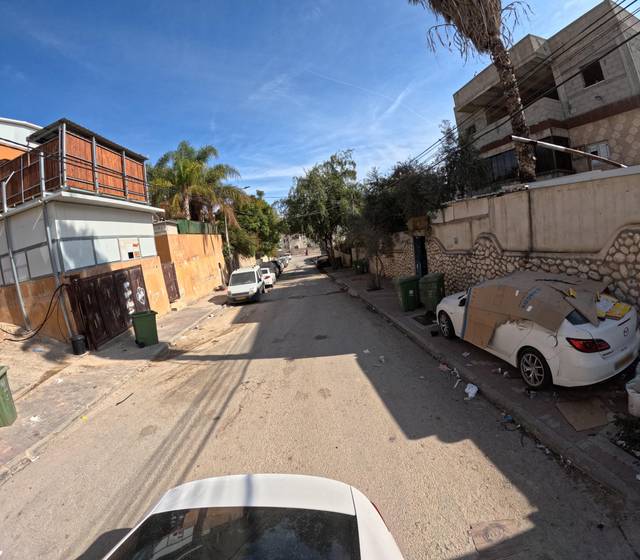
Region: Israel
Coordinates: 31.395, 34.756